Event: Nepal Earthquake
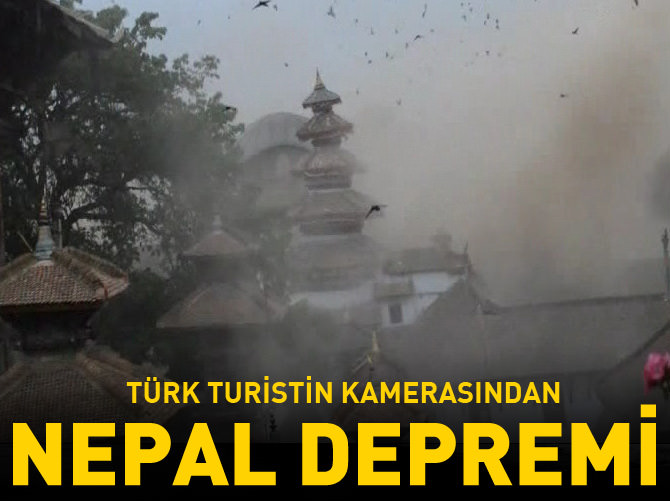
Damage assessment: no_damage